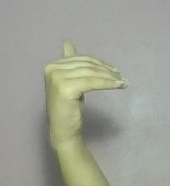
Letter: khaa